Ivan Narodny

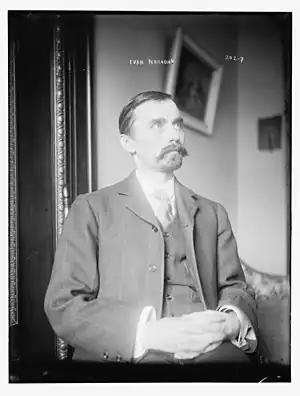
Ivan Narodny

Ivan Ivanovich Narodny (1870–1953) was a Russian émigré who came to New York City in 1906 with Maxim Gorky to raise the profile of the Revolutionary Movement in Russia.